Walden Pond

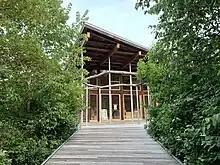
Visitor Center

In addition to being a popular swimming destination in the summer, Walden Pond State Reservation provides opportunities for boating, hiking, picnicking, and fishing. There is a replica of Thoreau's cabin available for viewing. The reservation is open year-round for day use, but does not allow camping overnight.